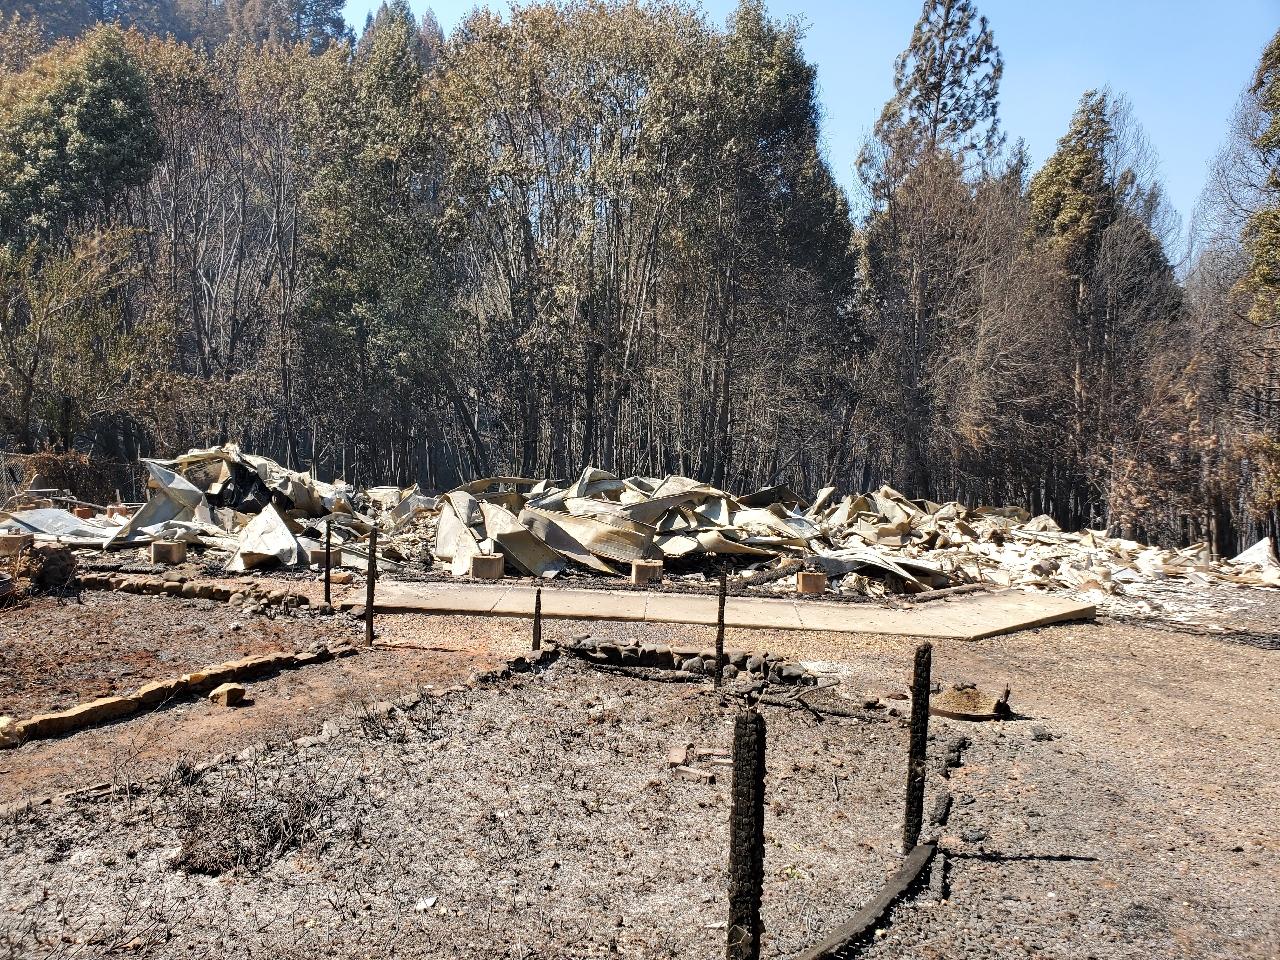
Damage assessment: destroyed